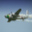
Label: airplane